Akosombo Textile Limited

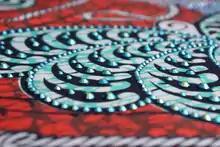
African print from Akosombo Textile Limited

During the second half of the 19th Century, Javanese batik print was introduced to West Africa. Wax print was based on Javanese batik print. African soldiers took cloth that was brightly colored with them after serving in Indonesia. This introduced local production which was slow and laborious because of the traditional process of production.